Château Fort Saint-Georges

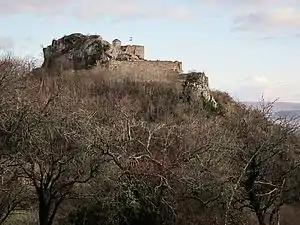
Château Fort Saint-Georges

The Château Fort Saint-Georges (or Château Fort de Mâlain) is a ruined castle in the "commune" of Mâlain in the Côte-d'Or "département" of France.